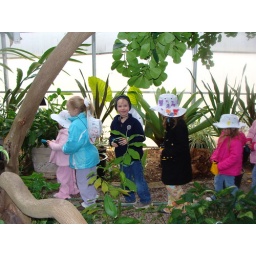
in the green house